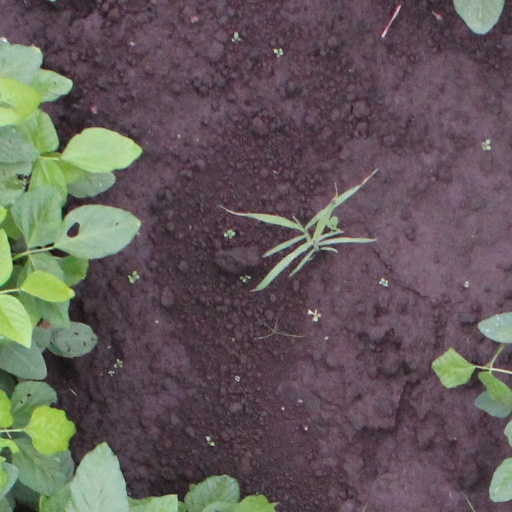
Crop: soybean